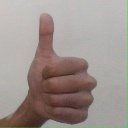
अक्षर: थ